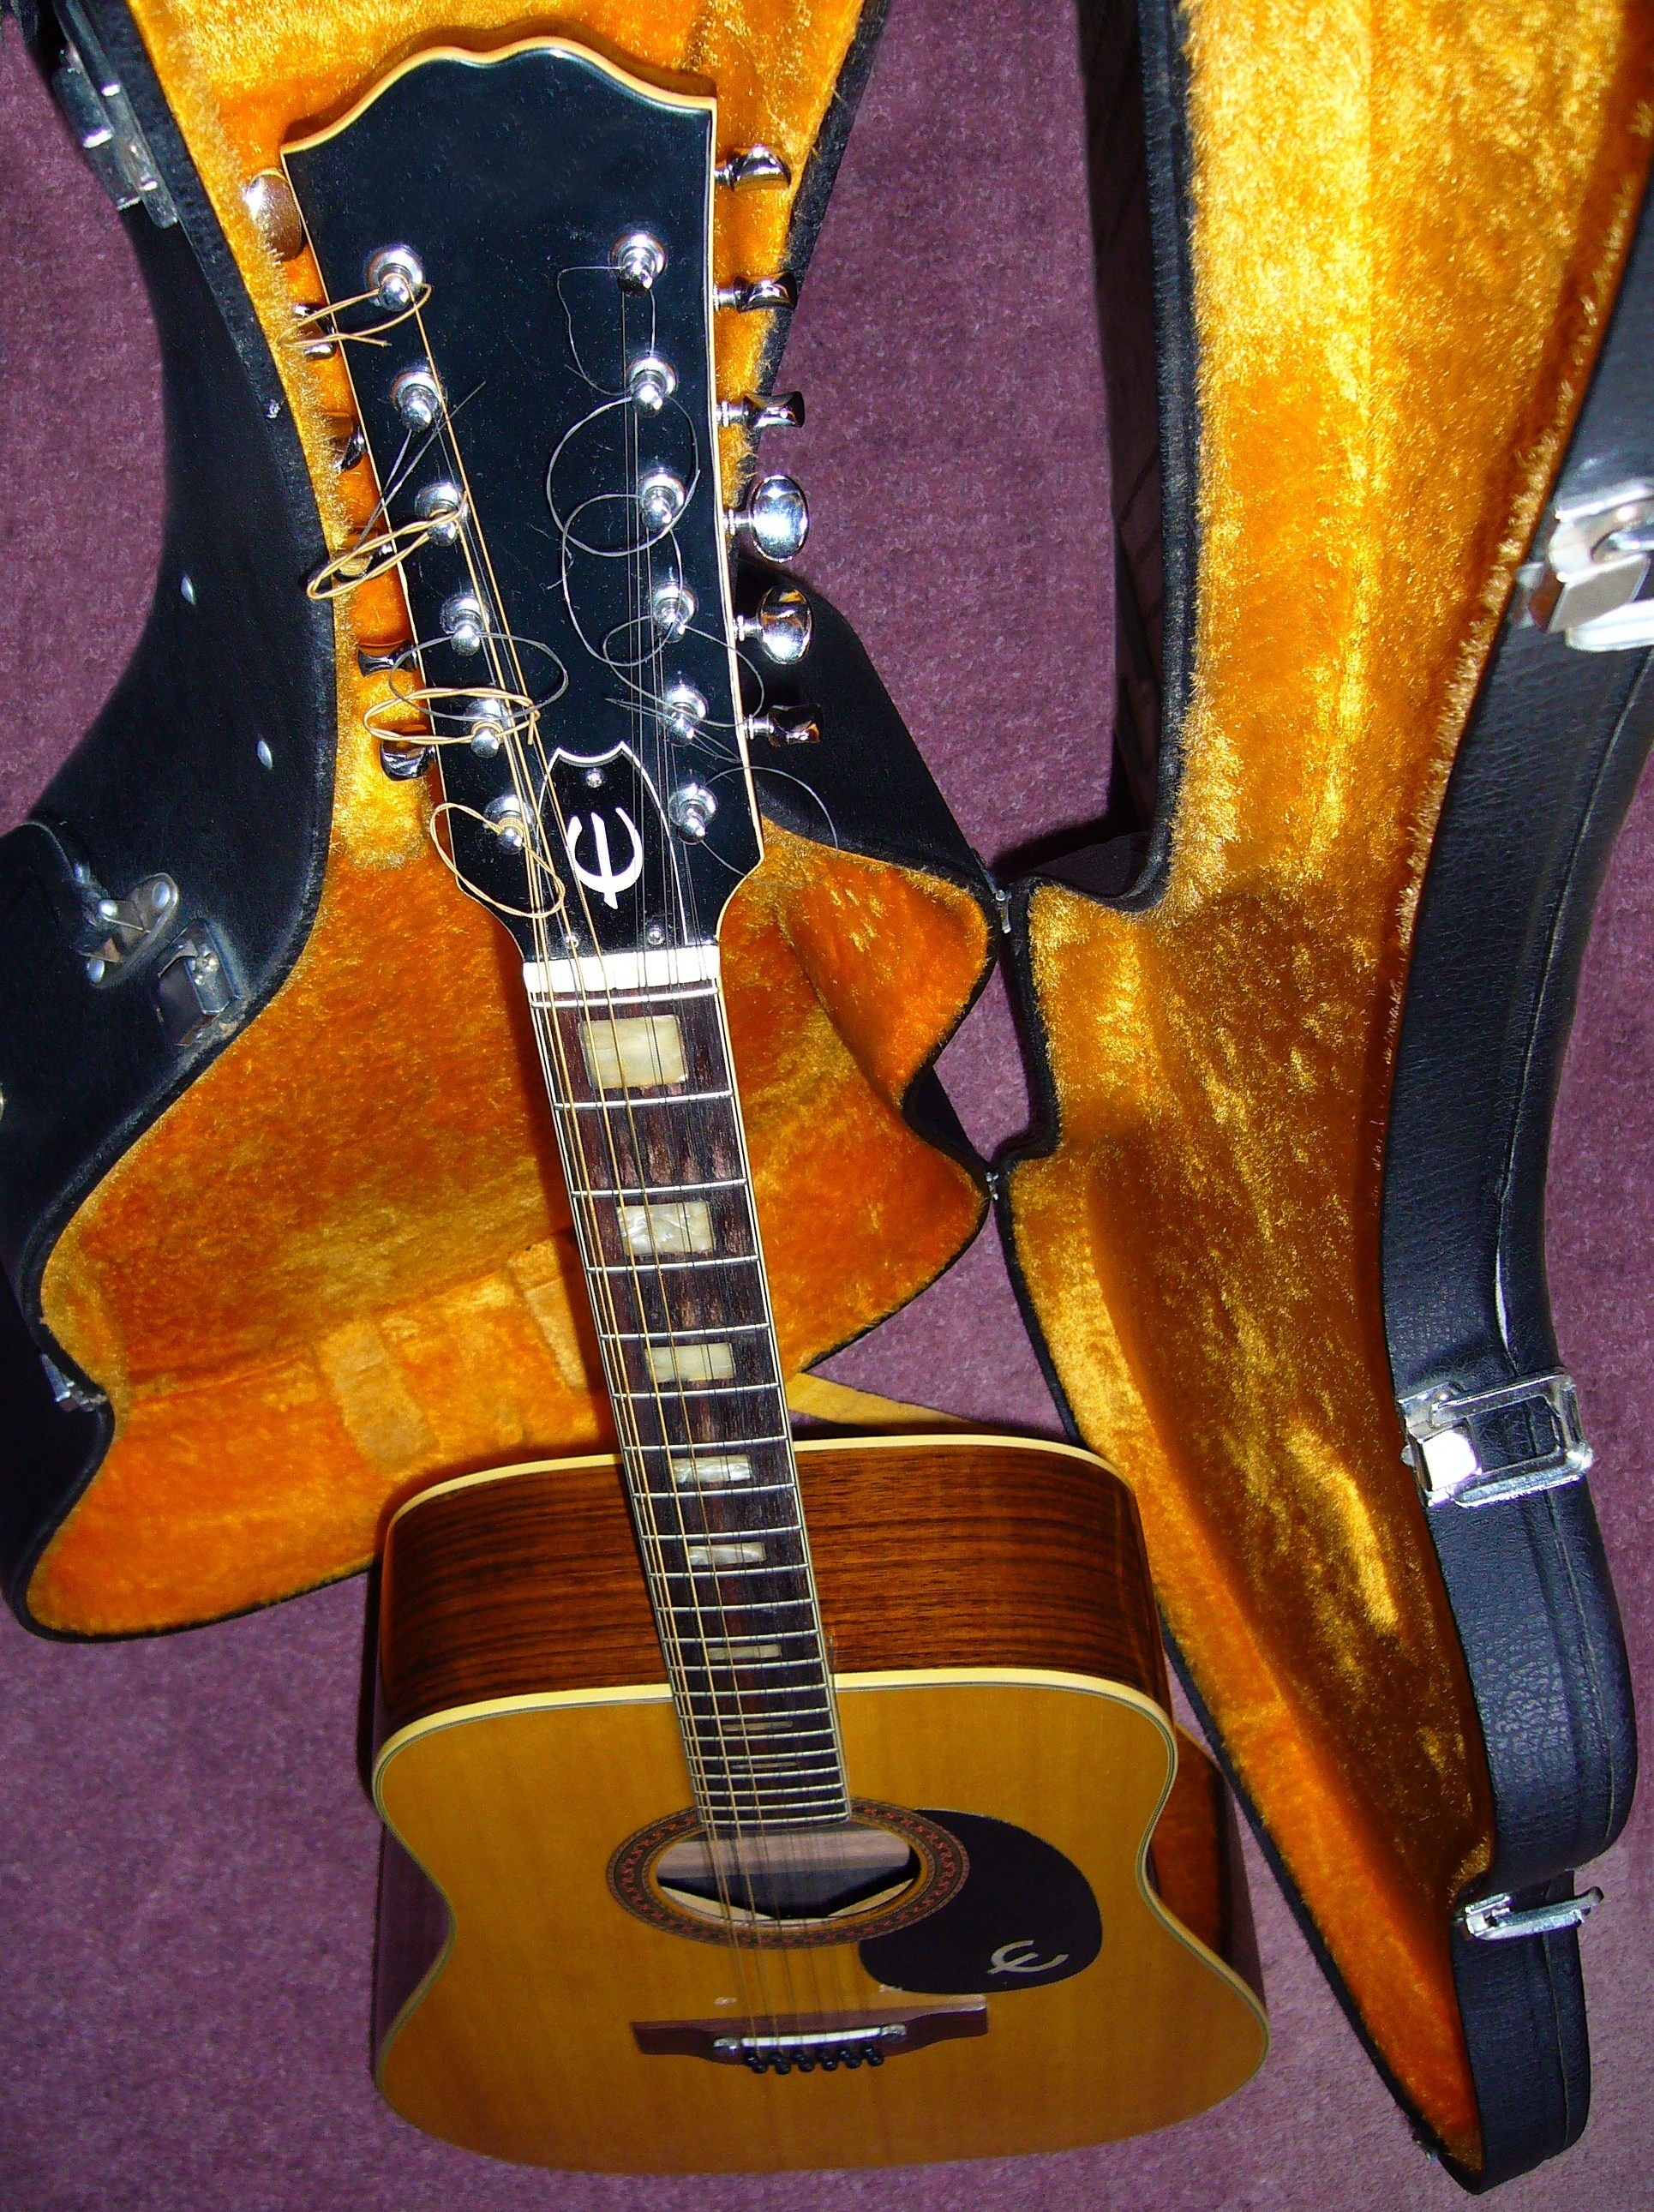
people, guitar, string, acoustic guitar, old, equipment, instrument, leisure, electric guitar, musical instrument, classical, case, bassist, guitarist, bass guitar, string instrument, plucked string instruments, slide guitar, acoustic electric guitar, old guitar, 12 string guitar, musicla instrument, traditional instrument, guitar with case, guitar and case